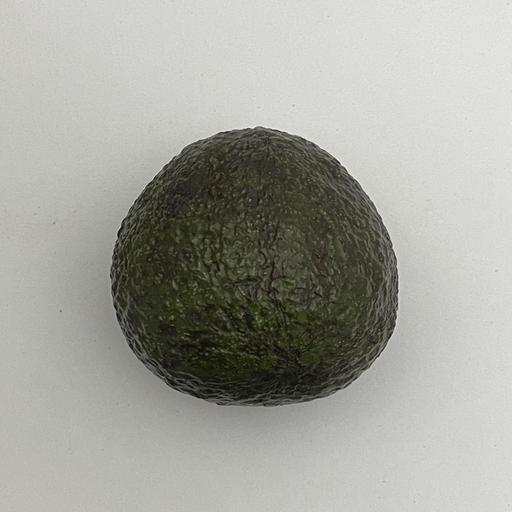
Crop type: Avocado